Fons Trompenaars

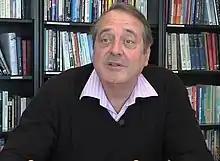
Fons Trompenaars, 2012

Alfonsus (Fons) Trompenaars (born 1953, Amsterdam) is a Dutch organizational theorist, management consultant, and author in the field of ethics, known for the development of his model of national culture differences and Dilemma Theory.